Harriet Kawahinekipi

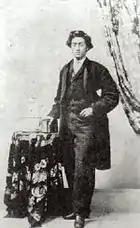
John Kanipookalani Meek (1848-1879), John Meek Jr. son, from his second marriage.

Harriet married John Meek Jr., the son of Captain John Meek, on March 28, 1837, at Honolulu, Oahu. Meek was a "hapa-haole" and was two years her senior.